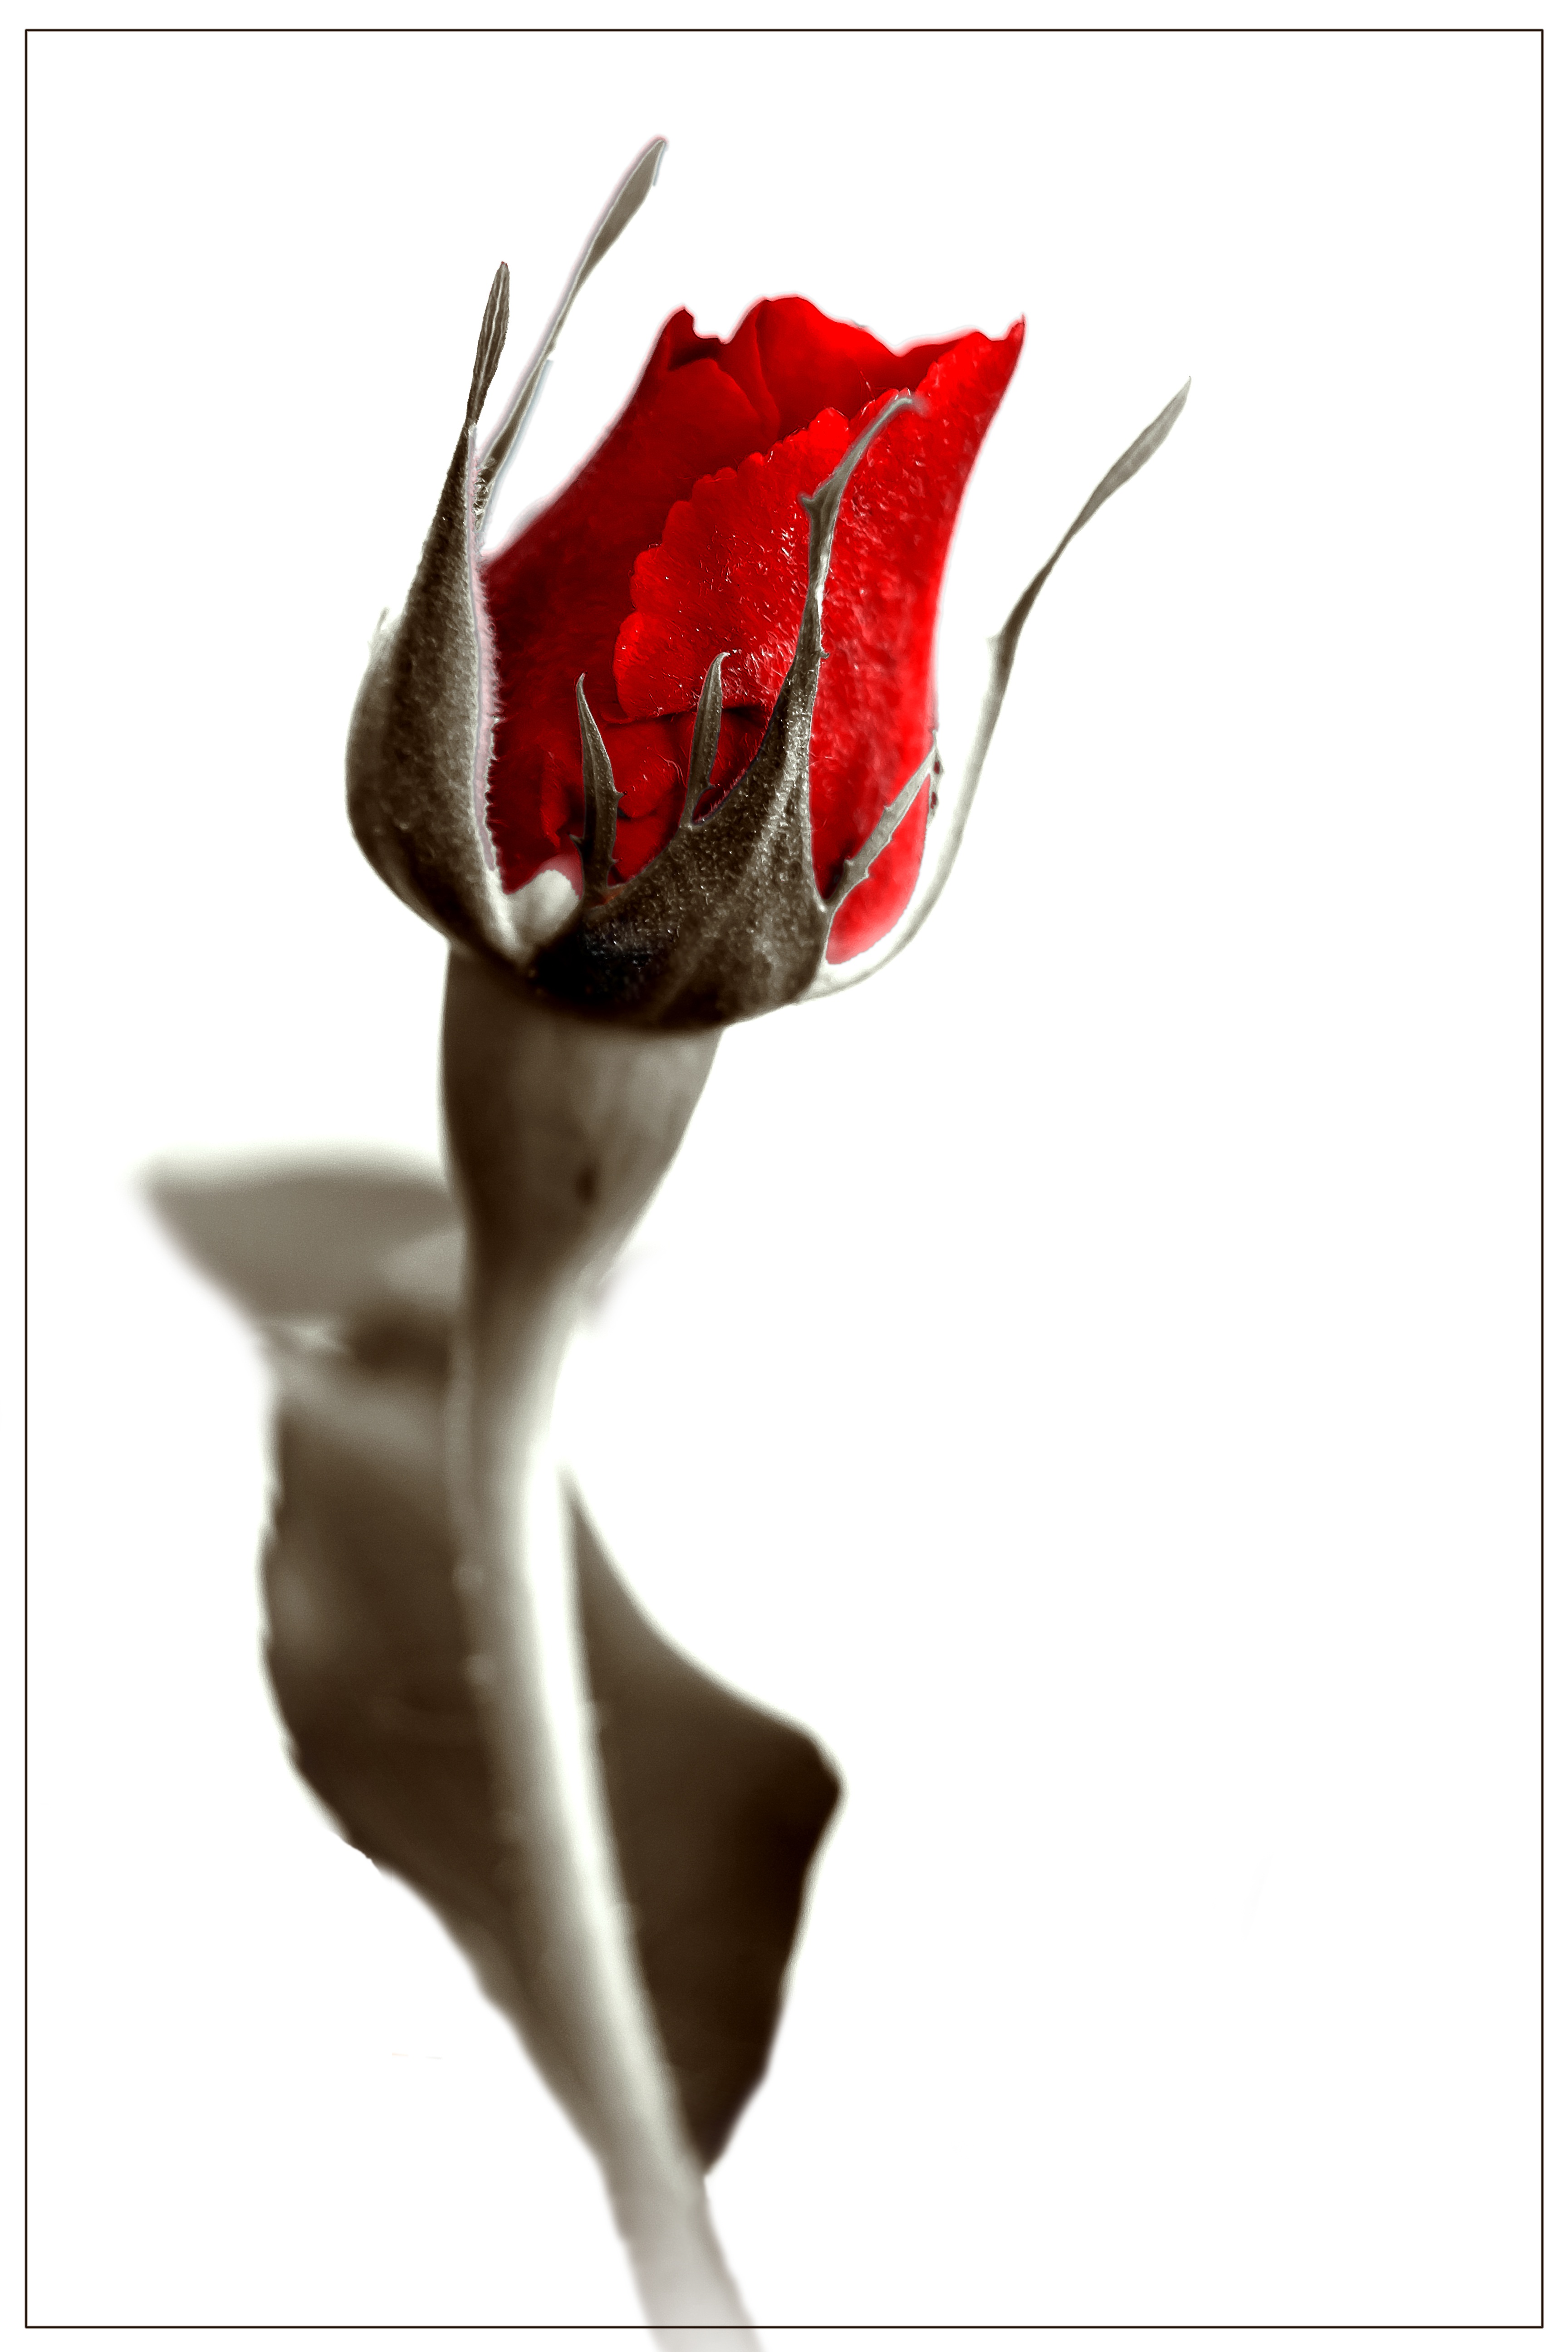
nature, blossom, black and white, plant, white, flower, petal, bloom, rose, red, black, close, thorns, bud, of course, rose bloom, flowering plant, red roses, land plant